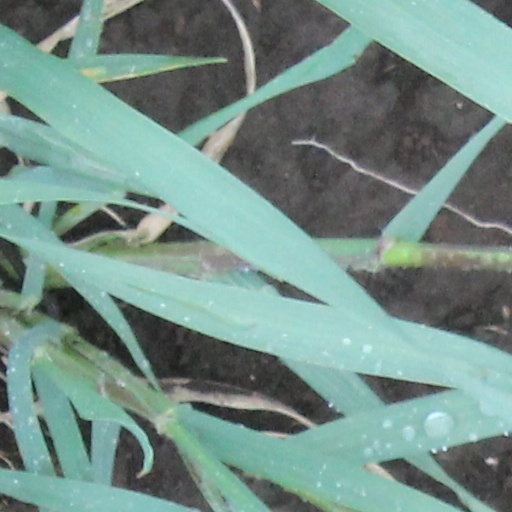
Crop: wheat